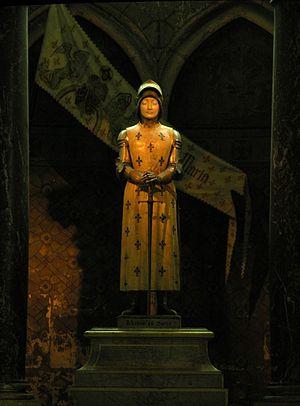
Statue polychrome en pied de Jeanne d'Arc. L'armure est revêtue d'un surcot fleurdelysé
Prosper d'Épinay, dit Nemo, né le 13 juillet 1836 à Pamplemousses et mort le 23 septembre 1914 à Saint-Cyr-sur-Loire, est un sculpteur et caricaturiste français.
La liste de statues de Jeanne d'Arc recense les statues représentant Jeanne d'Arc, héroïne de l'histoire de France, chef de guerre et sainte de l'Église catholique.